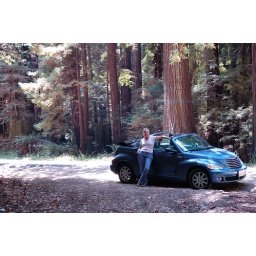
Shanna made sure that we had a cute convertible to zoom around California in.